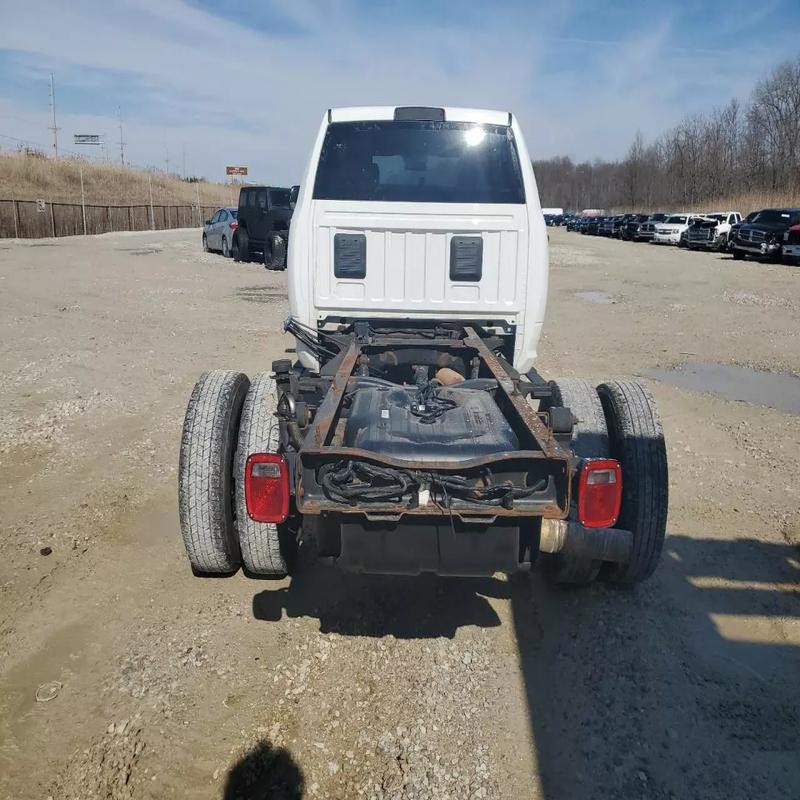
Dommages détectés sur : feu arrière droit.
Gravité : mineur